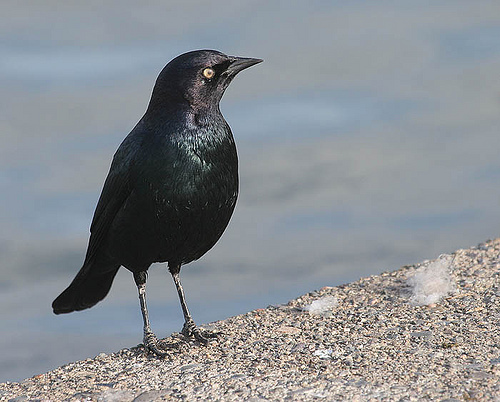
a bird has all black feathers, with a bright yellow eye and long tarsus'.
colored a solid black from beak to talon, this bird shines with a faint green on it's chest and sharp yellow eyes.
the bird is black with a white eye and black beak and grey tarsals and feet.
this unique black bird is glossy and features serious, yellow eyes and a long, sharp beak.
the entire bird is a solid black with a green iridescence beginning at the neck and extending on the breast, the eye is a medium yellow color and the beak, legs and feet are also black, and the tail looks short and compact.
this small bird has a short, pointed, black beak, with a sleek, black body and small, yellow eyes.
a black bird with a black tarsus, feet and the bill is short and pointeda small black bird, with a long tarsus, and a sharp bill.
solid black bird with a yellow eye and its legs are long and gray with black speckles on them.
a long legged bird that is black in color of the body.
Species: Brewer Blackbird